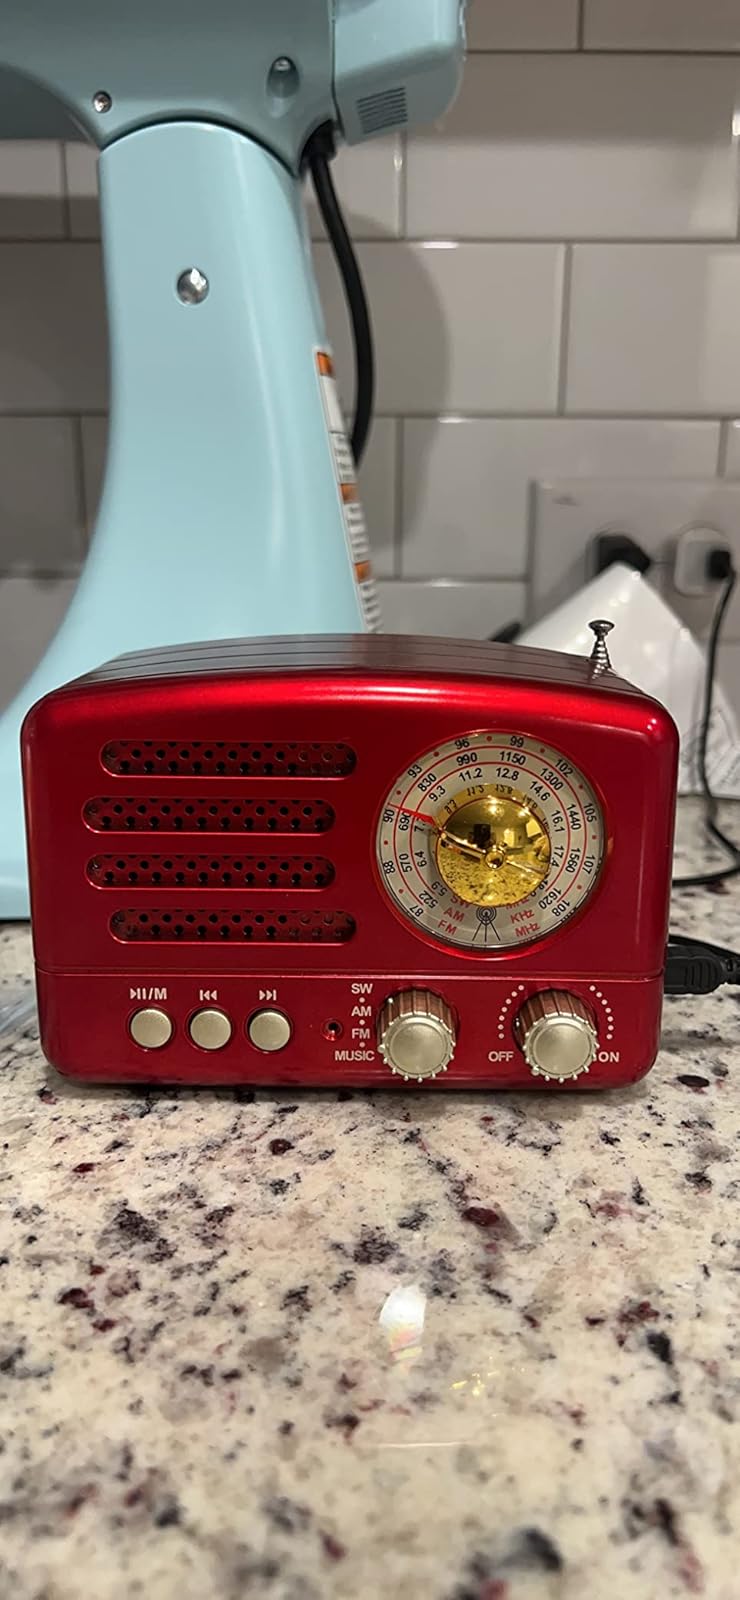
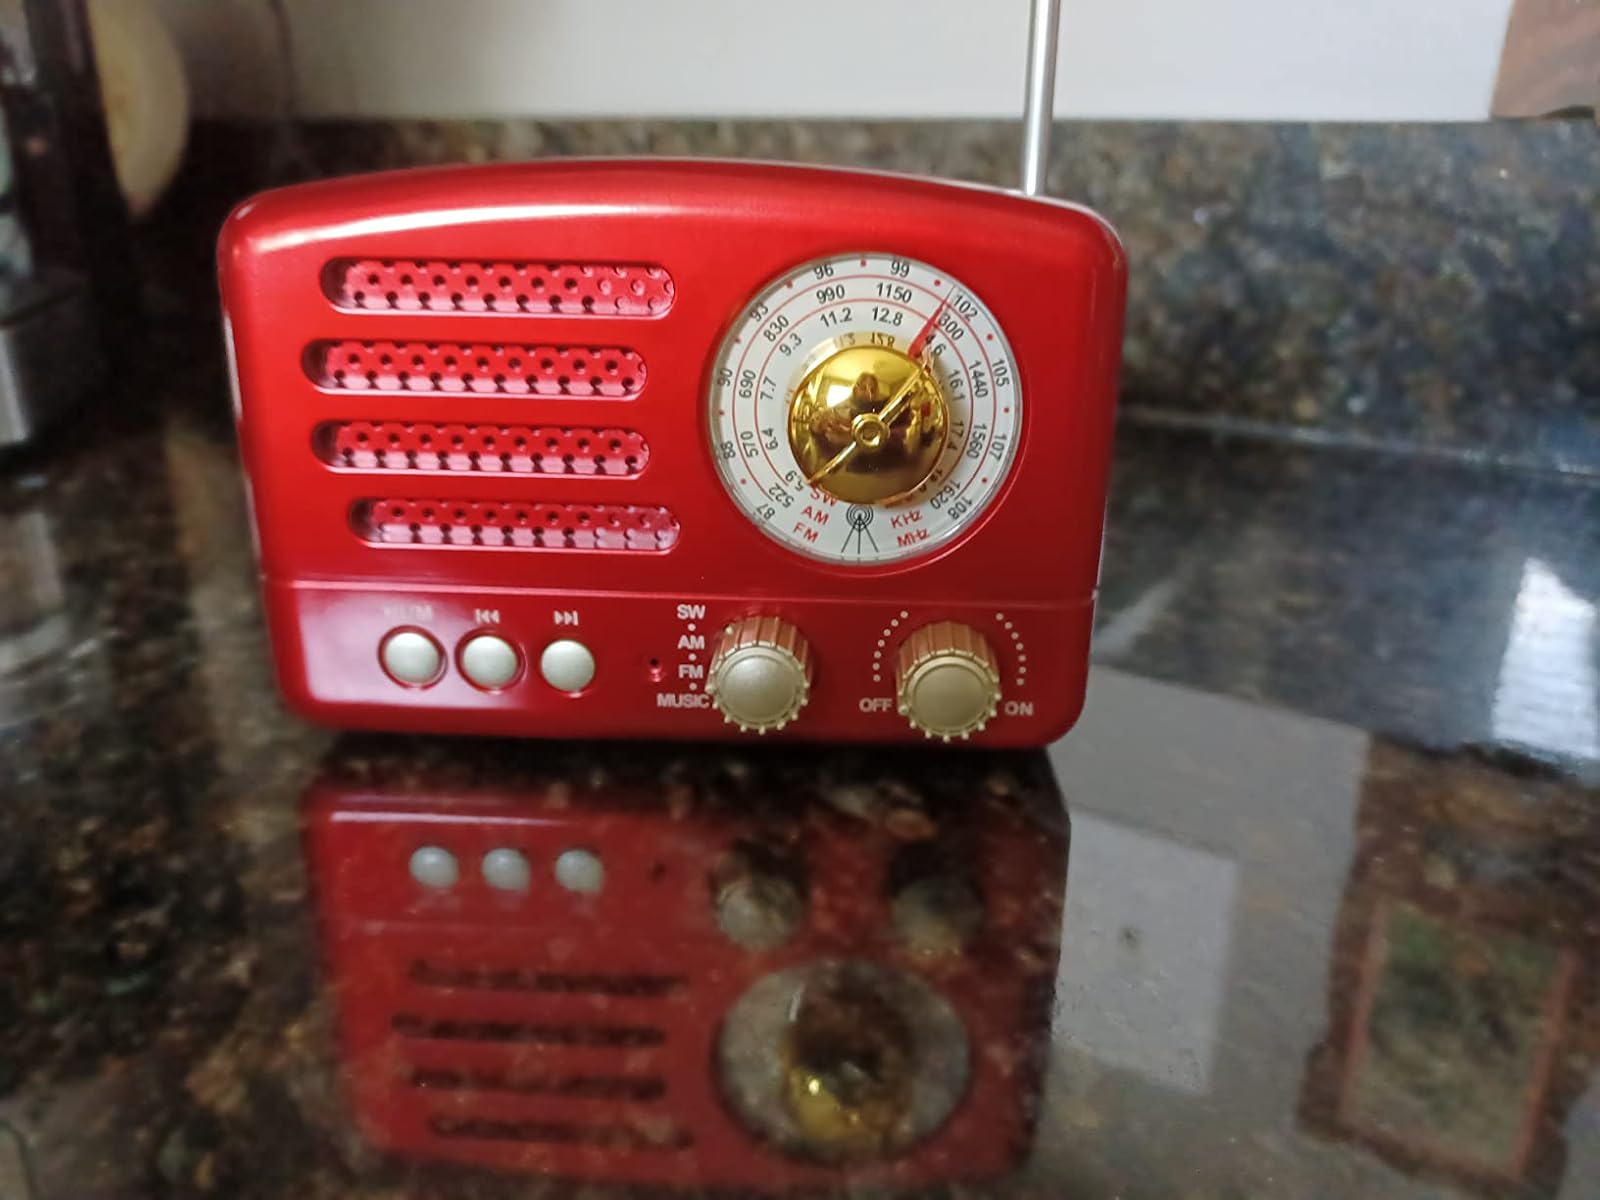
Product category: radio
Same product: yes